Mistral-class landing helicopter dock

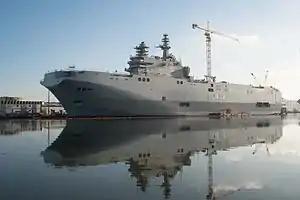
The planned "Sevastopol", late 2014

In September 2014, the "Mistral" sale was put on hold by French President Francois Hollande due to an arms embargo of Russia over the illegal Russian annexation of Crimea. French foreign minister Laurent Fabius evaluated the deal in response to the Crimean referendum and the enactment of "phase two" economic sanctions; cancelling the "Mistral" contract was considered to be "phase three"; Fabius noted that cancelling would damage France's economy. In May 2014, Paris had guaranteed the two ships' completion. In November 2014, the Hollande government placed a hold on the first delivery to Russia and set two conditions: a ceasefire in Ukraine and a political agreement between Moscow and Kyiv. In December 2014, Russia gave the French government a choice to deliver the two ships or refund the $1.53 billion purchase price. On 26 May 2015, Russian news agencies quoted Oleg Bochkaryov, deputy head of the Military Industrial Commission, as saying "Russia won't take them, it's an accomplished fact. Now there's only one discussion—concerning the money sum that should be returned to Russia." On 5 August 2015 it was announced that France shall return Russia's partial payments and keep the two ships intended for Russia.